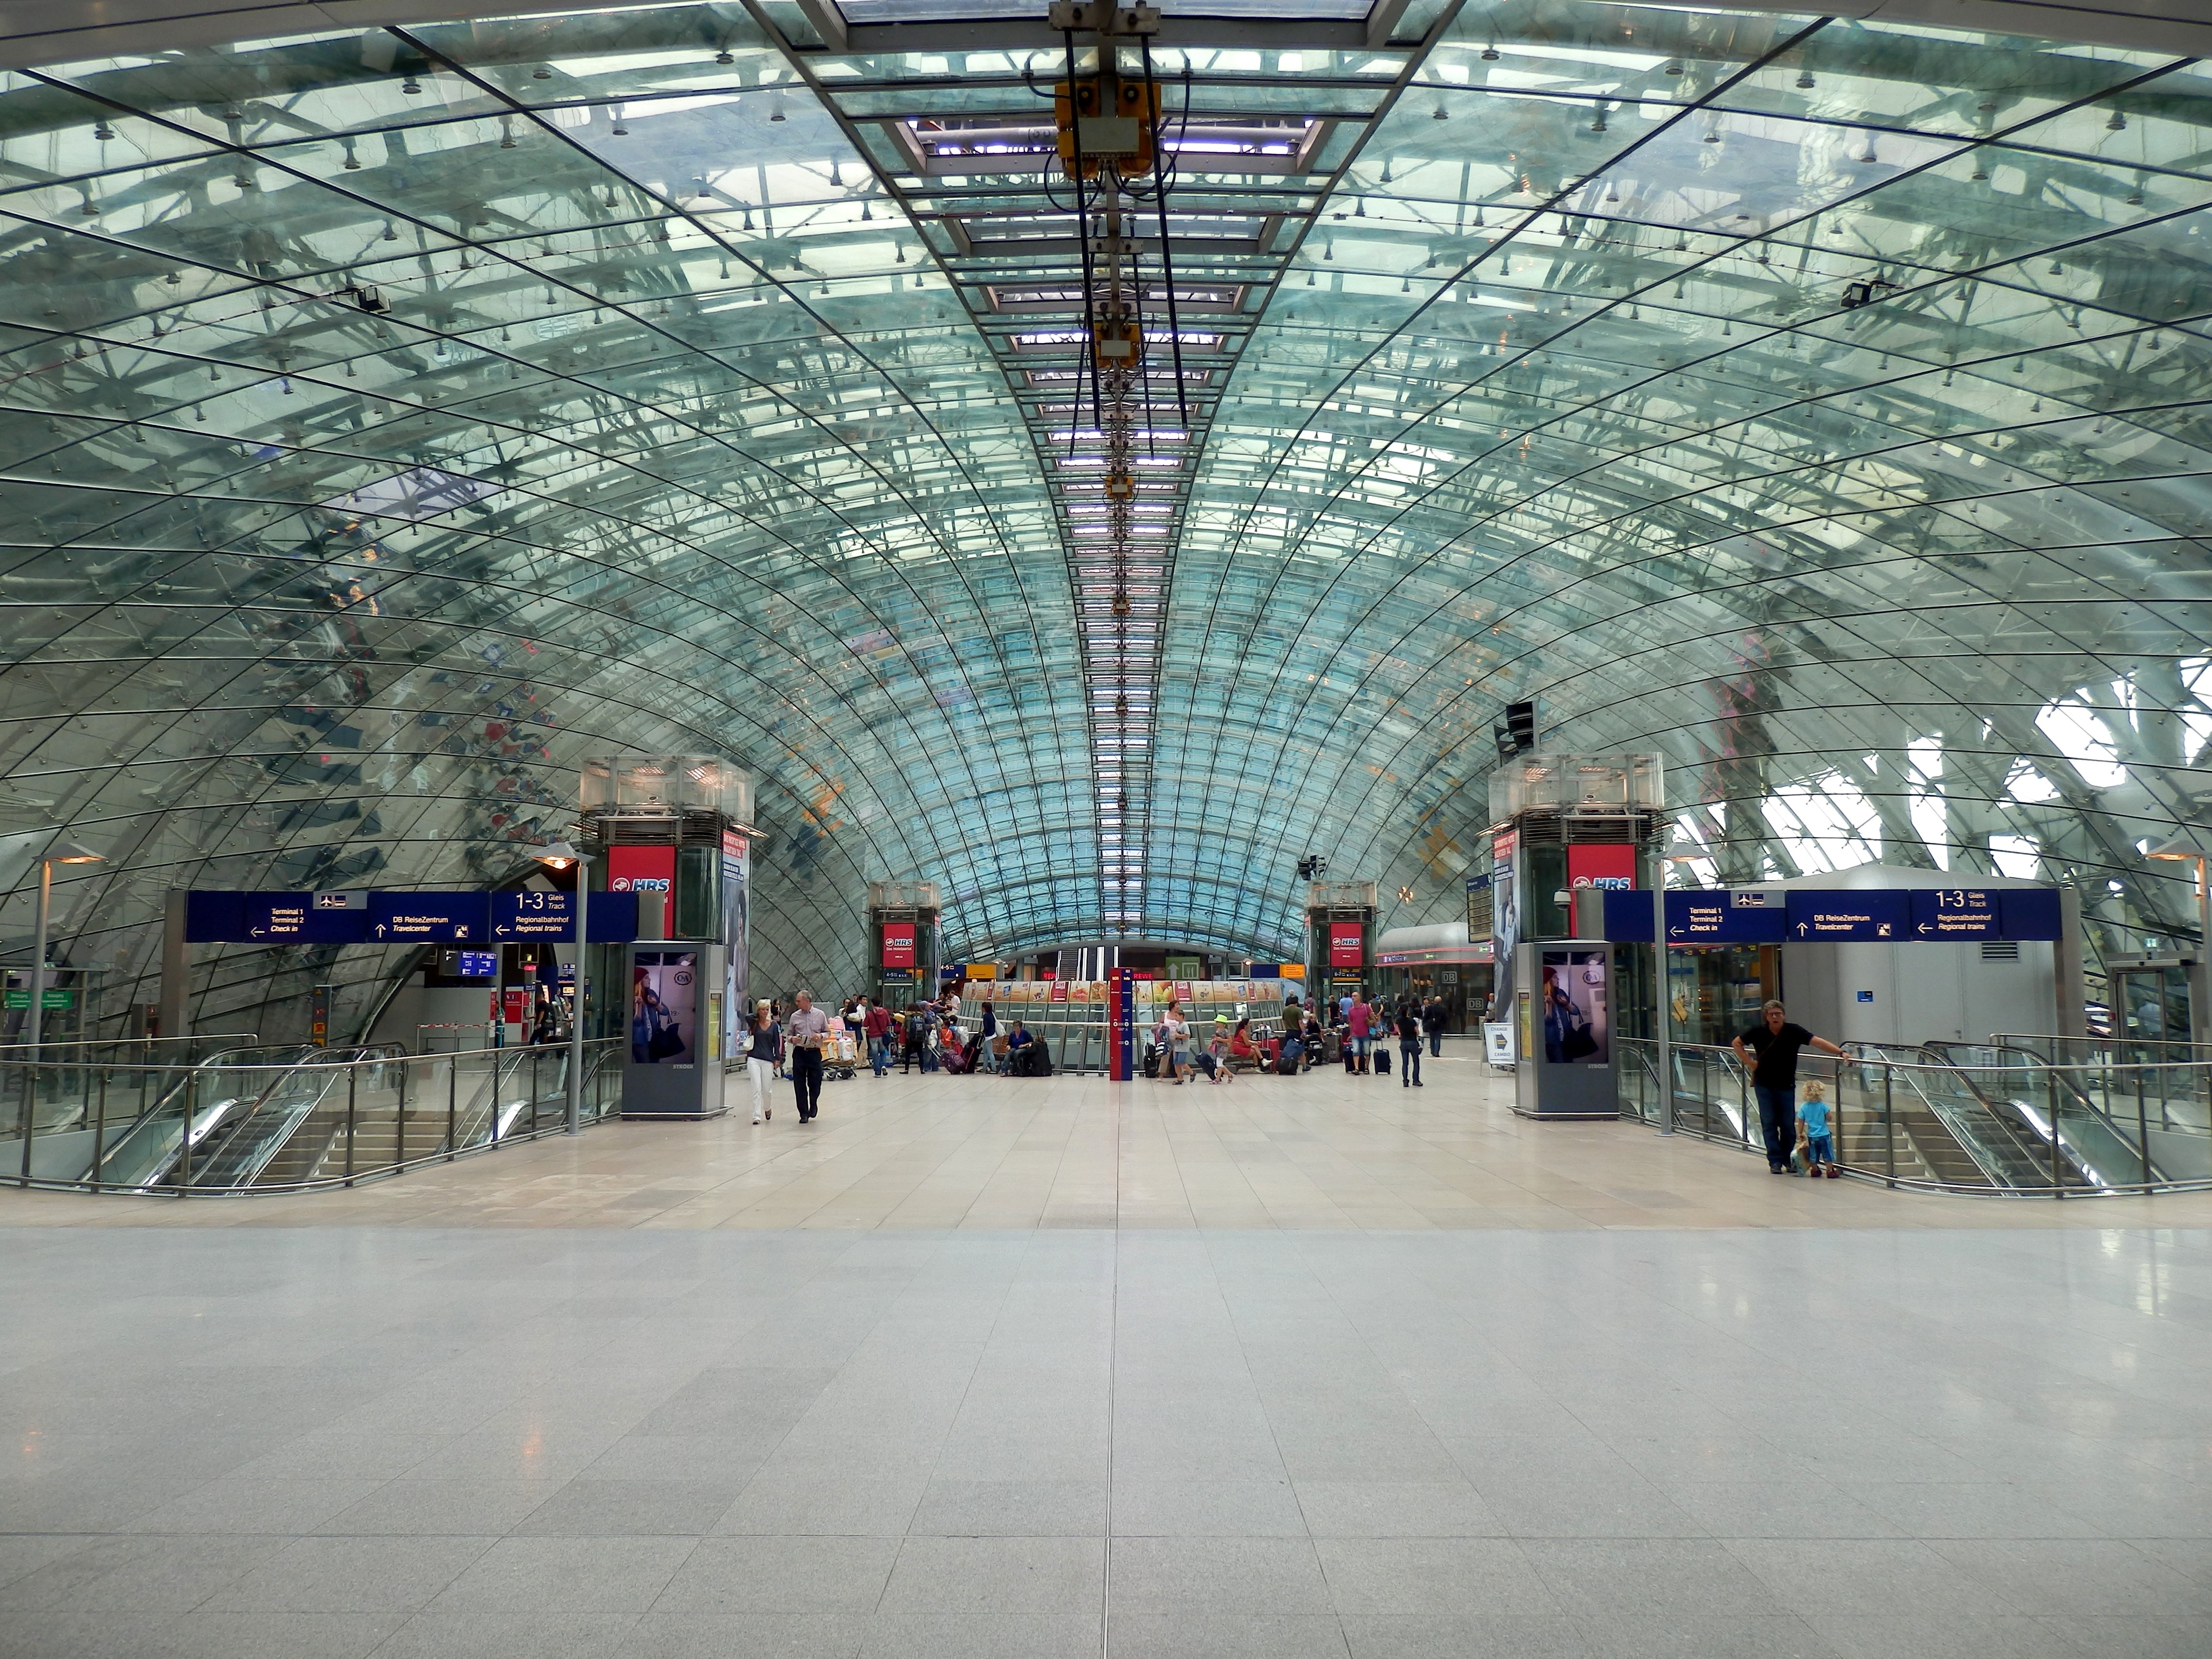
building, airport, transport, hall, train station, public transport, airport terminal, metro station, infrastructure, wide, frankfurt am main germany, shopping mall, glass roof, airport train station, metropolitan area